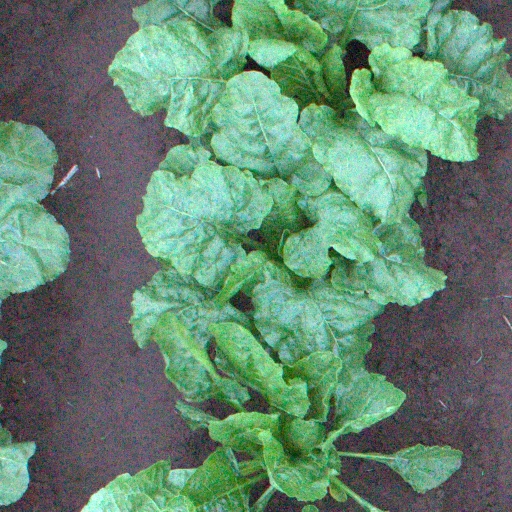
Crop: sugar beet